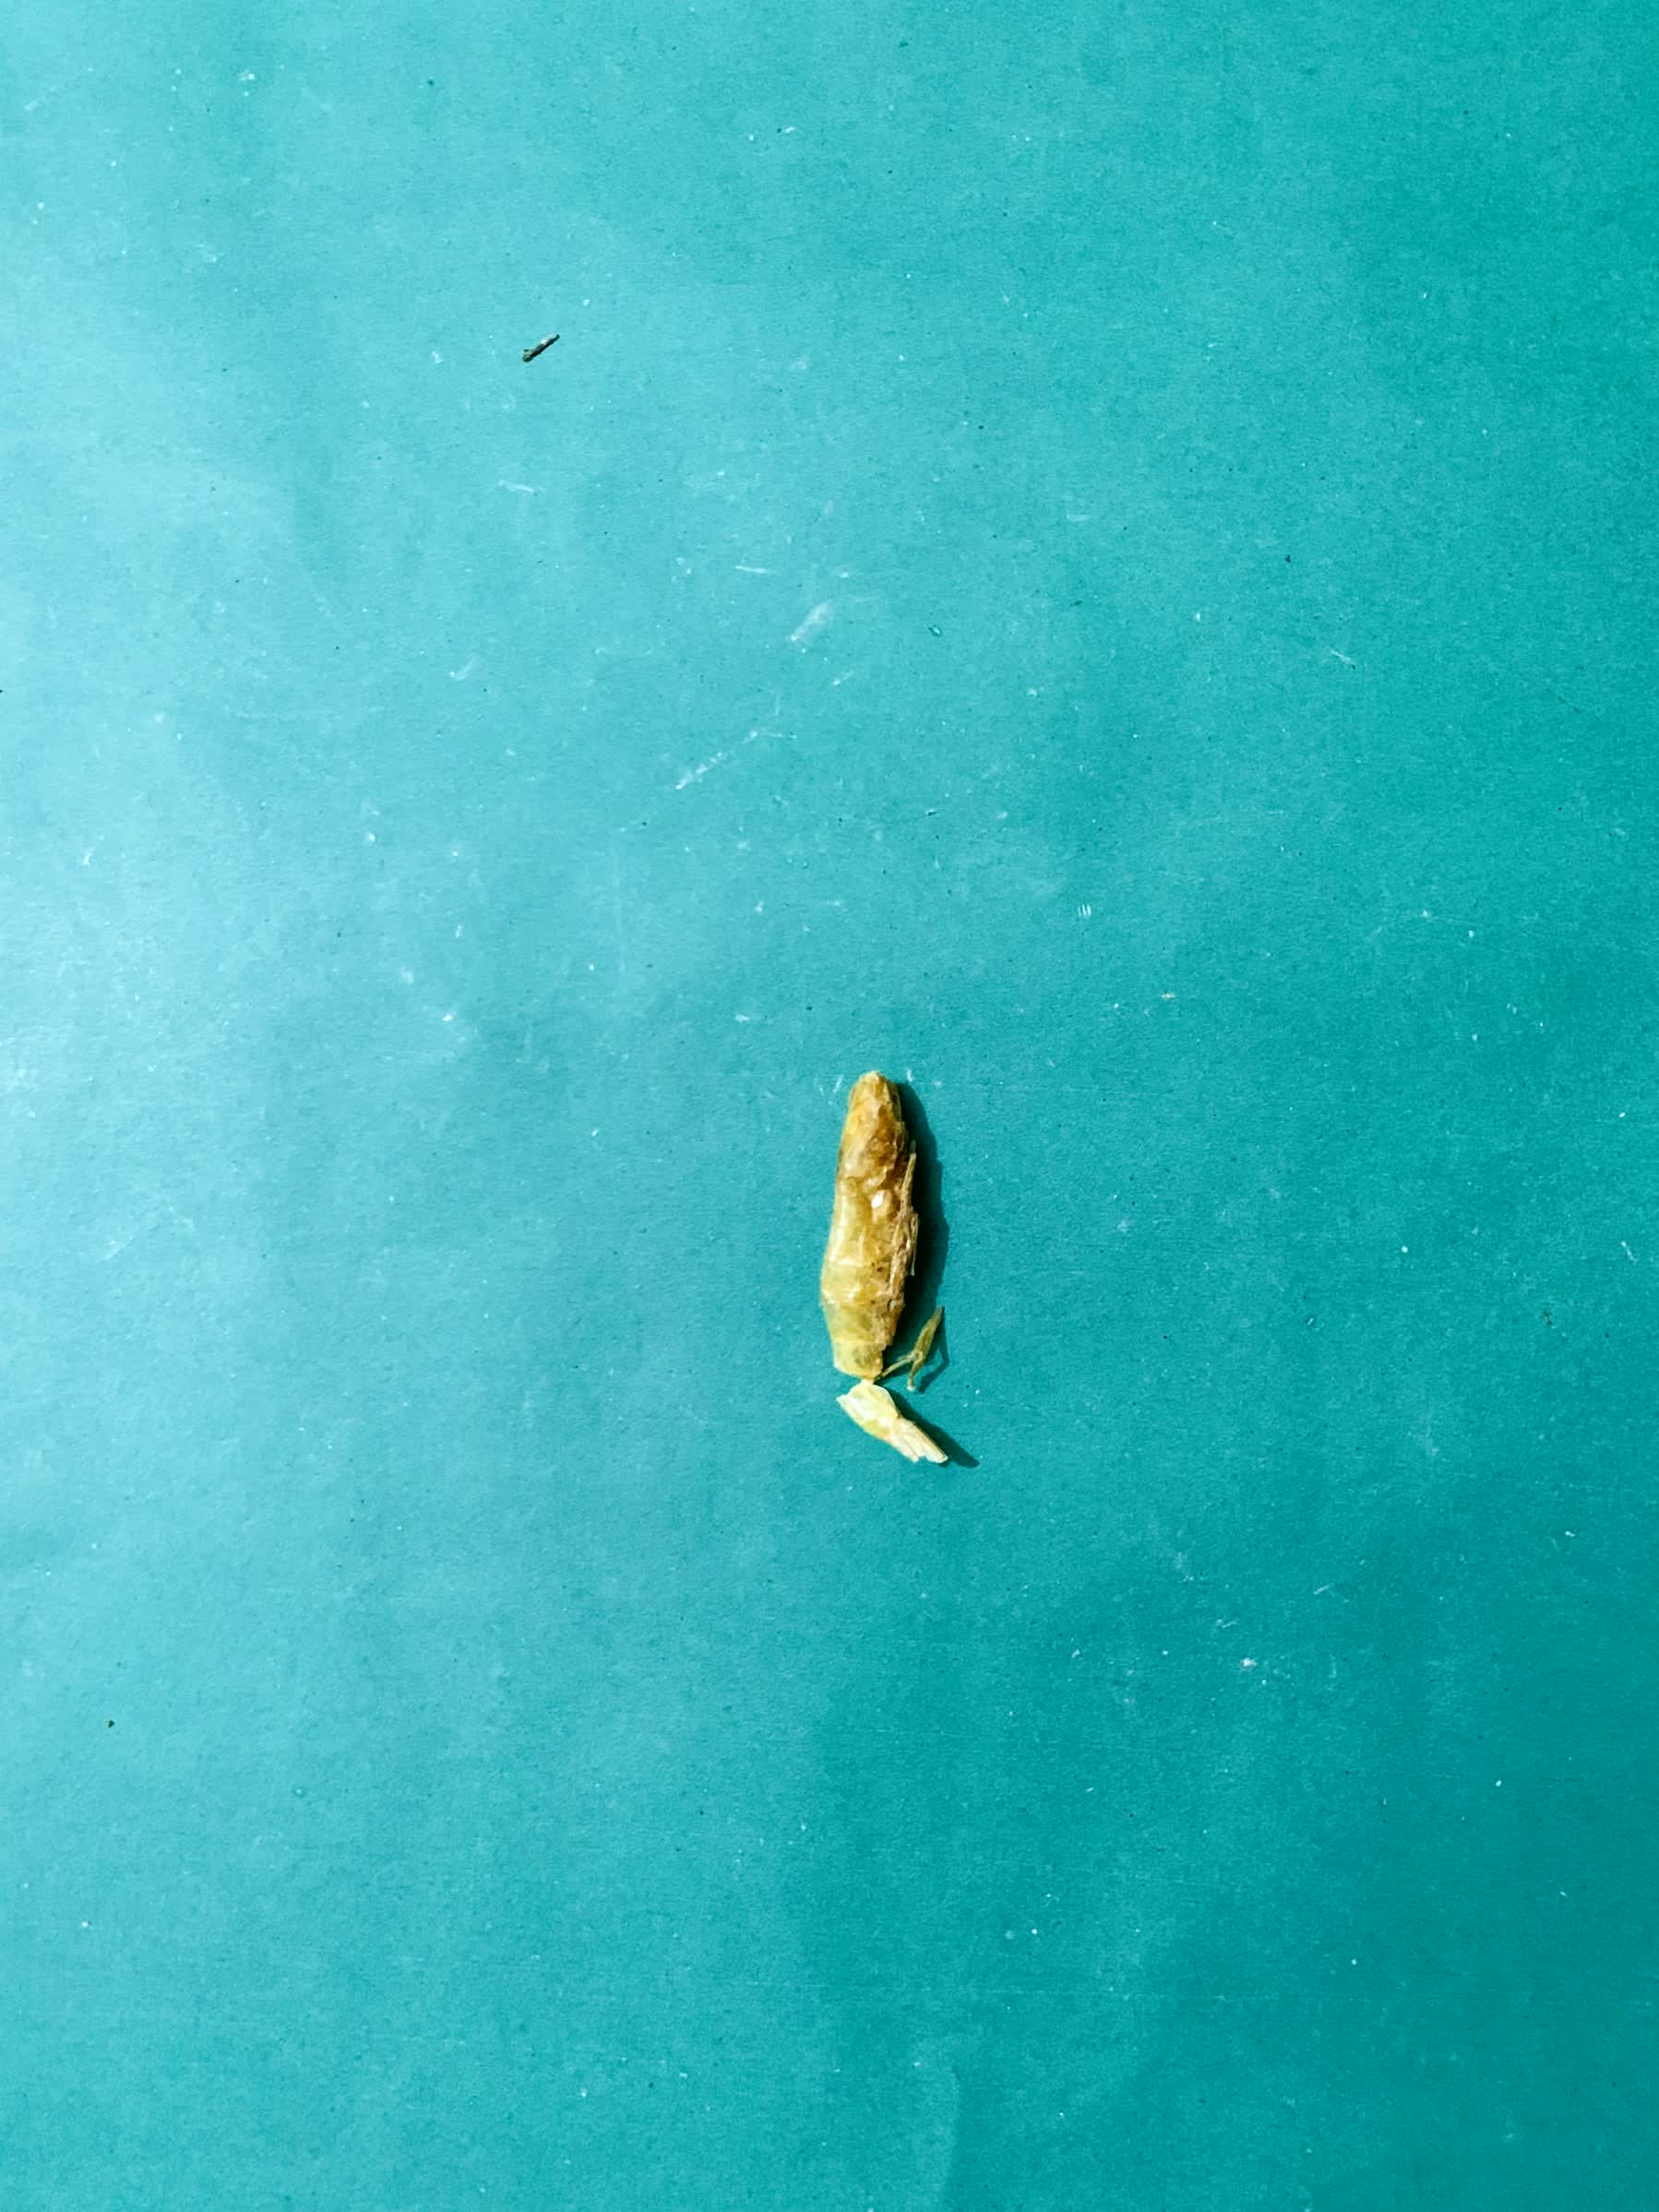
Species: chingri